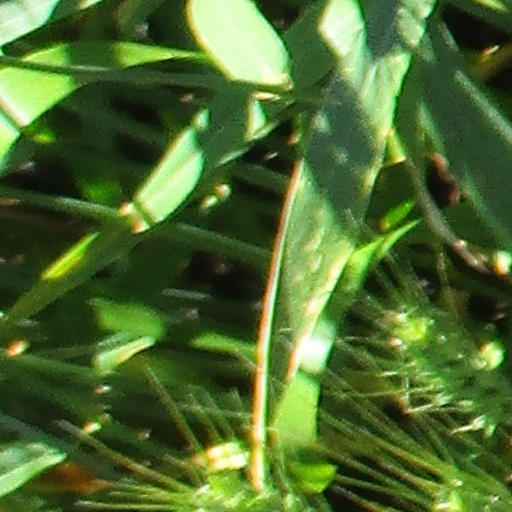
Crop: wheat